Monk parakeet

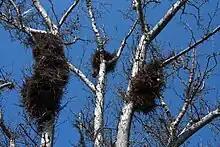
Nests in Zaragoza, Spain

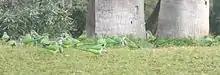
Parc de la Ciutadella of Barcelona, Spain

The monk parakeet and the cliff parakeet are the only two parrot species outside some members of the African lovebirds ("Agapornis" sp.) that build nests. Monk and cliff parakeets are unique among even nesting parrots for their construction of large, external nests in trees or manmade structures instead of using tree cavities.